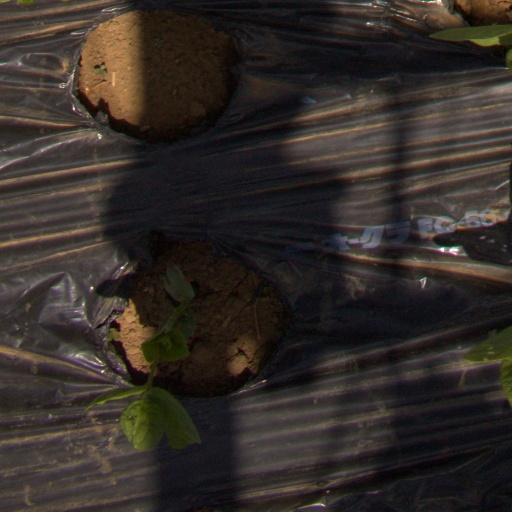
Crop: Jerusalem artichoke